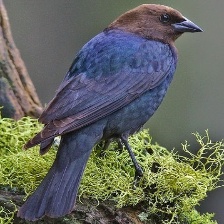
Species: BROWN HEADED COWBIRD
Scientific name: MOLOTHRUS ATER